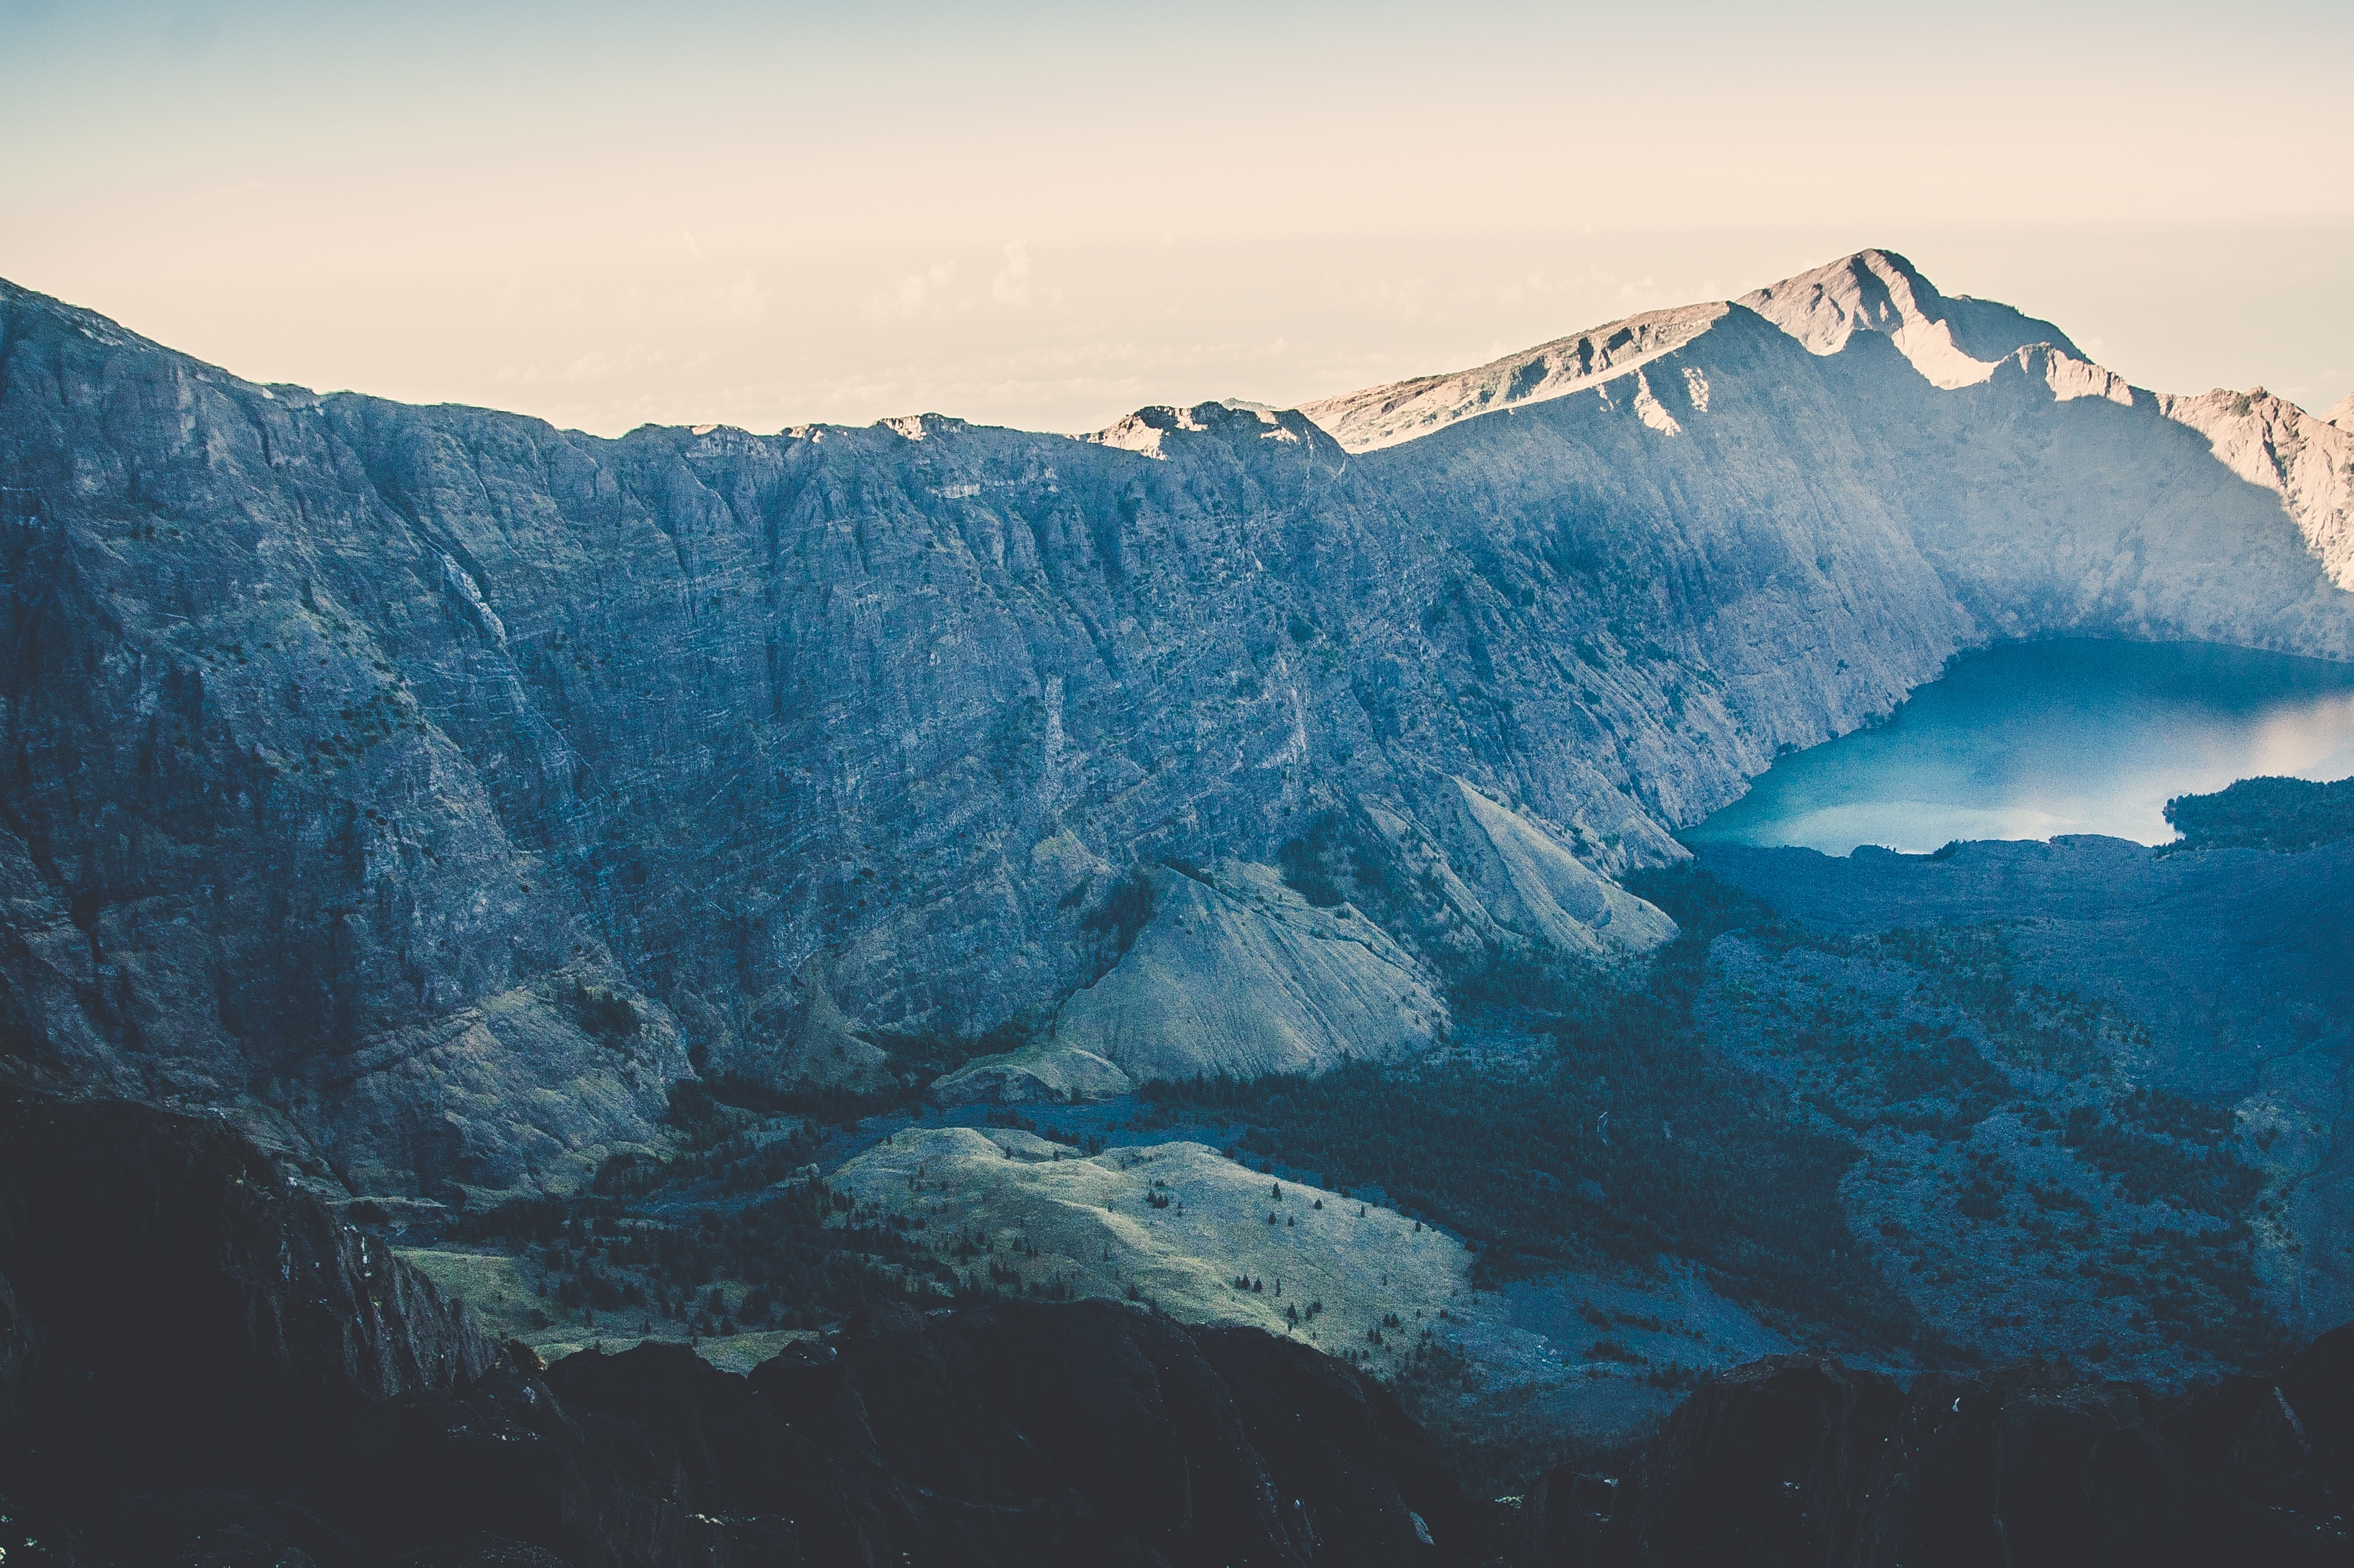
sea, ocean, mountain, wave, mountain range, ice, glacier, fjord, arctic, terrain, crater lake, landform, arctic ocean, geographical feature, glacial landform